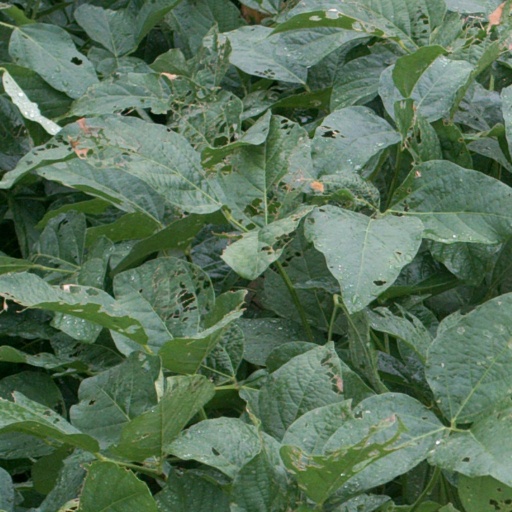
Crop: soybean